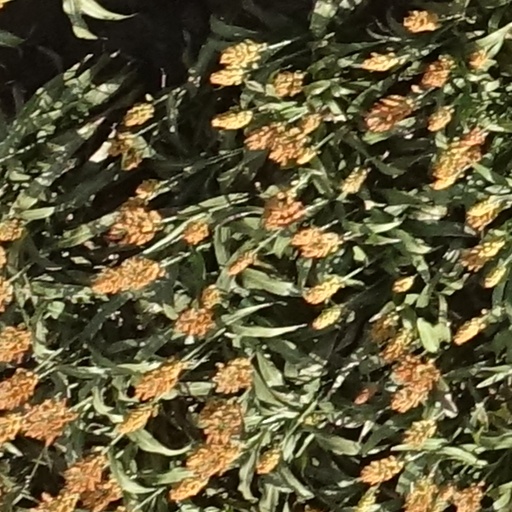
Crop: sorghum